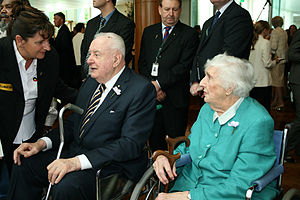
Gough Whitlam
Gough Whitlam med kone Margaret på Parliament House for den nationale undskyldning til Stjålne generationsspørgsmål i februar 2008.
Edward Gough Whitlam var en tidligere australsk premierminister.